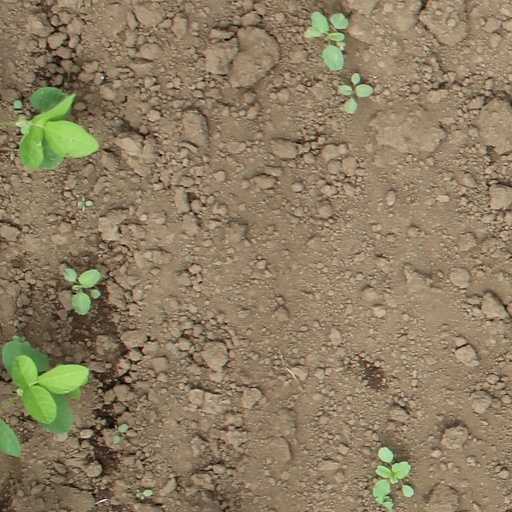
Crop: soybean